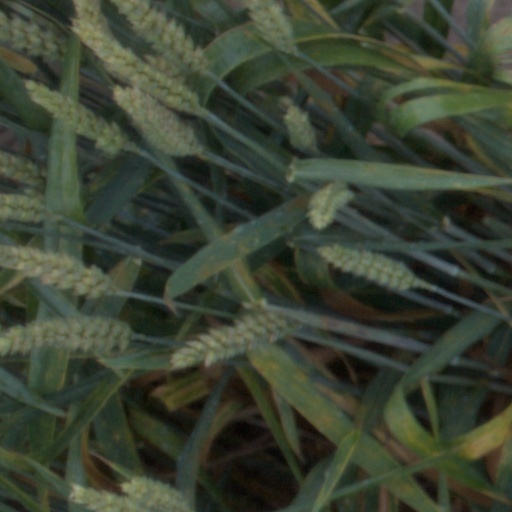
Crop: wheat